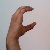
The image shows a hand gesture representing the letter 'C' in Indian Sign Language.